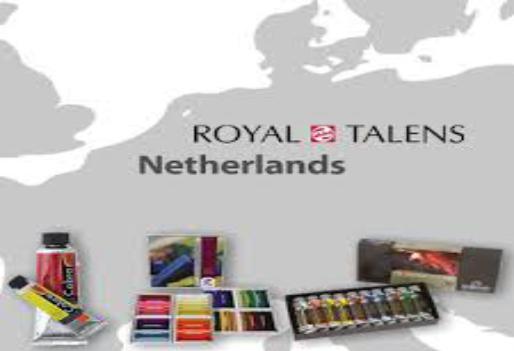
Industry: Necessities